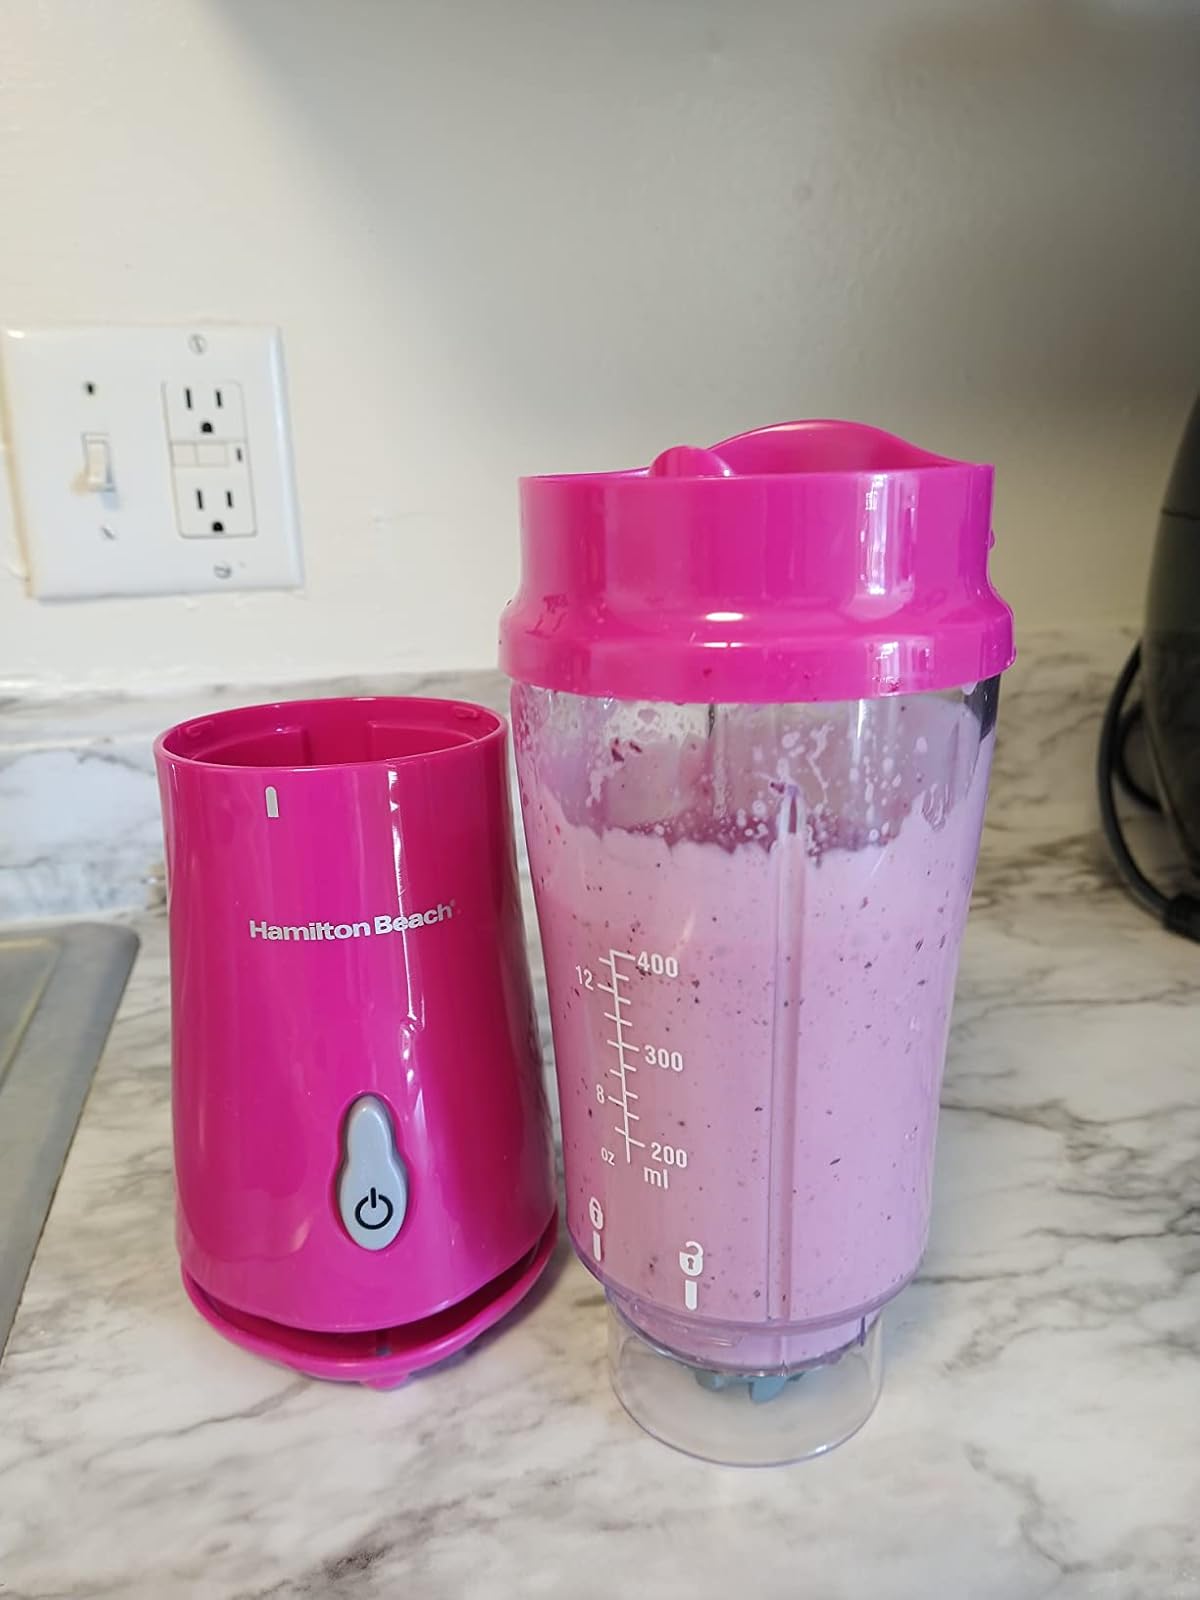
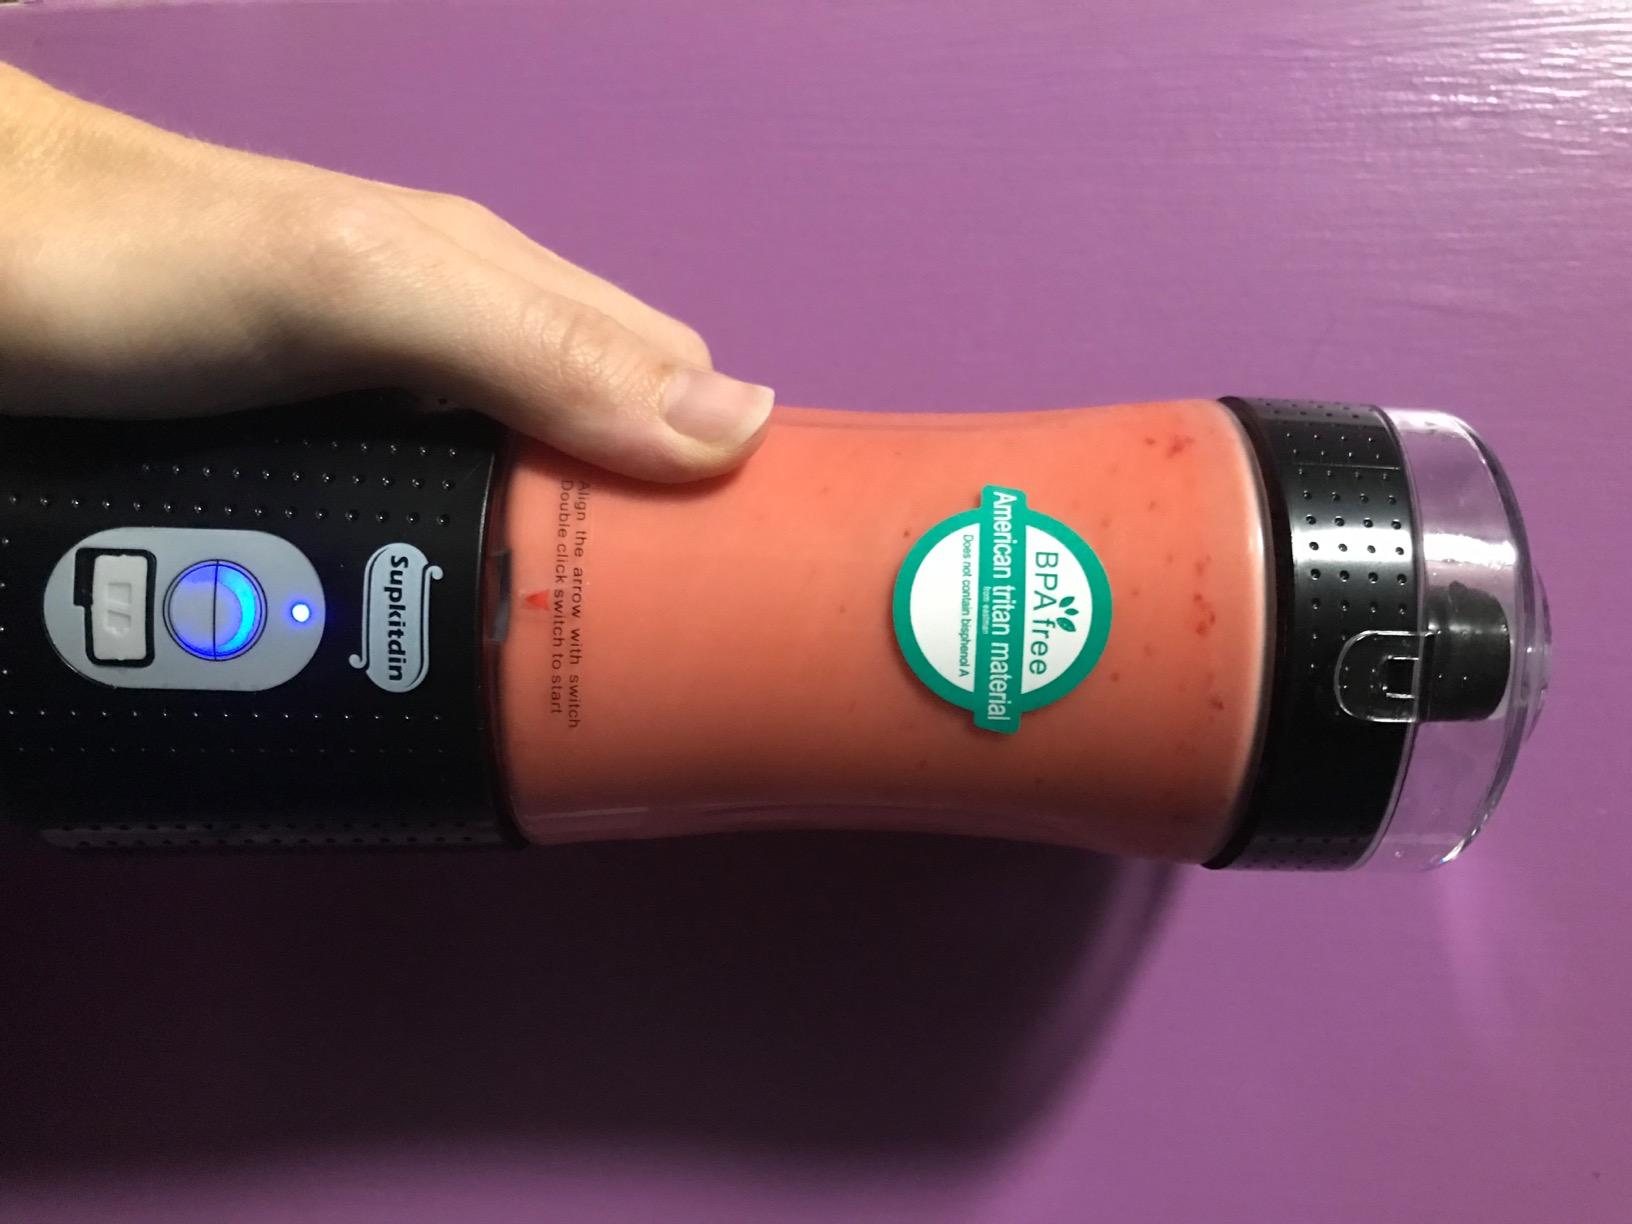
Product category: items_blender
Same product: no